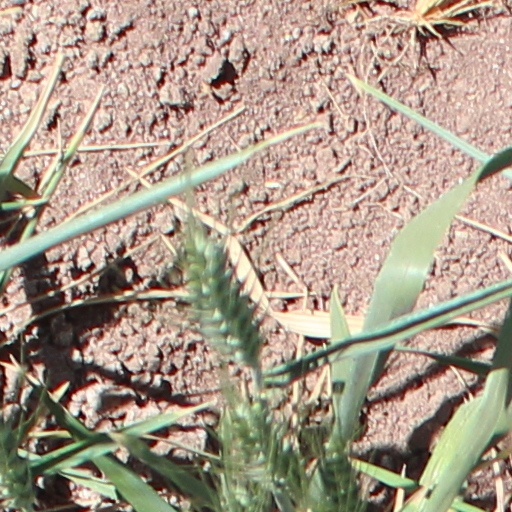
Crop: wheat